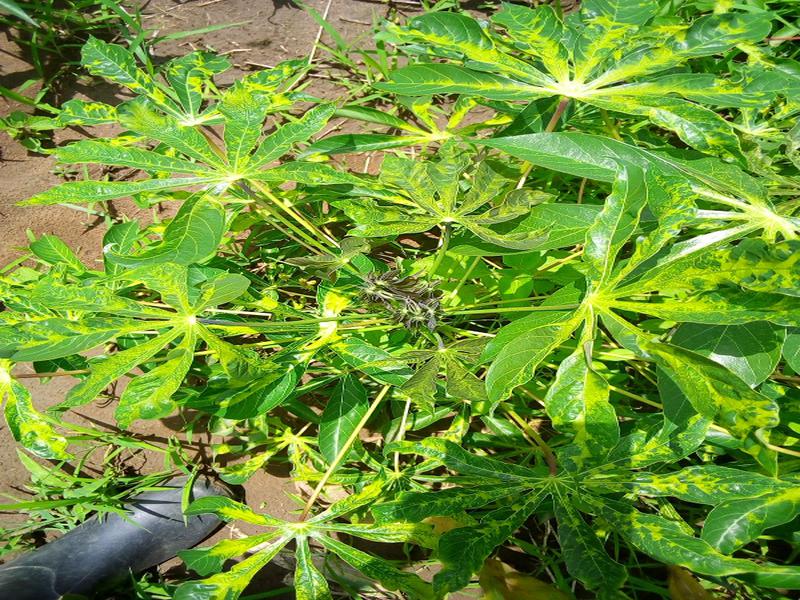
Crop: cassava
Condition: mosaic_disease